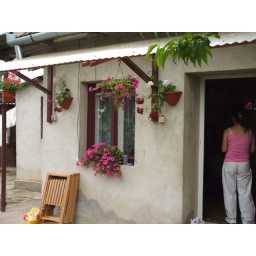
flowers near the kitchen door